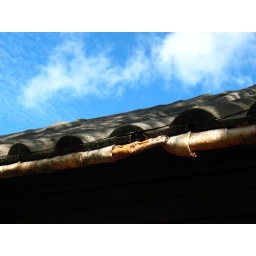
old wooden roof with birch bark underneath